Central railway station, Sydney

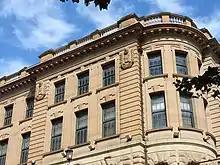
Sandstone facade

The royal commission in 1897 again considered the city railway extension because of dangerous congestion at Redfern and recommended using Hyde Park. Then, after an investigative trip overseas, Henry Deane prepared alternative proposals for a new railway terminal for the government in 1900. The second scheme proposal called for the resumption of the Devonshire Street cemeteries, but this was cheaper and less contentious than the acquisition of Hyde Park. It was the second scheme which was eventually adopted.